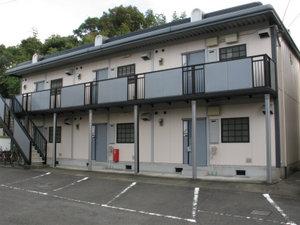
L'habitat japonais a conservé certains éléments traditionnels japonais : maisons en bois, pièces en tatami, parois en papier, vestibules, qui sont souvent mélangés aux éléments plus modernes : immeubles en béton armé et constructions aux normes parasismiques.